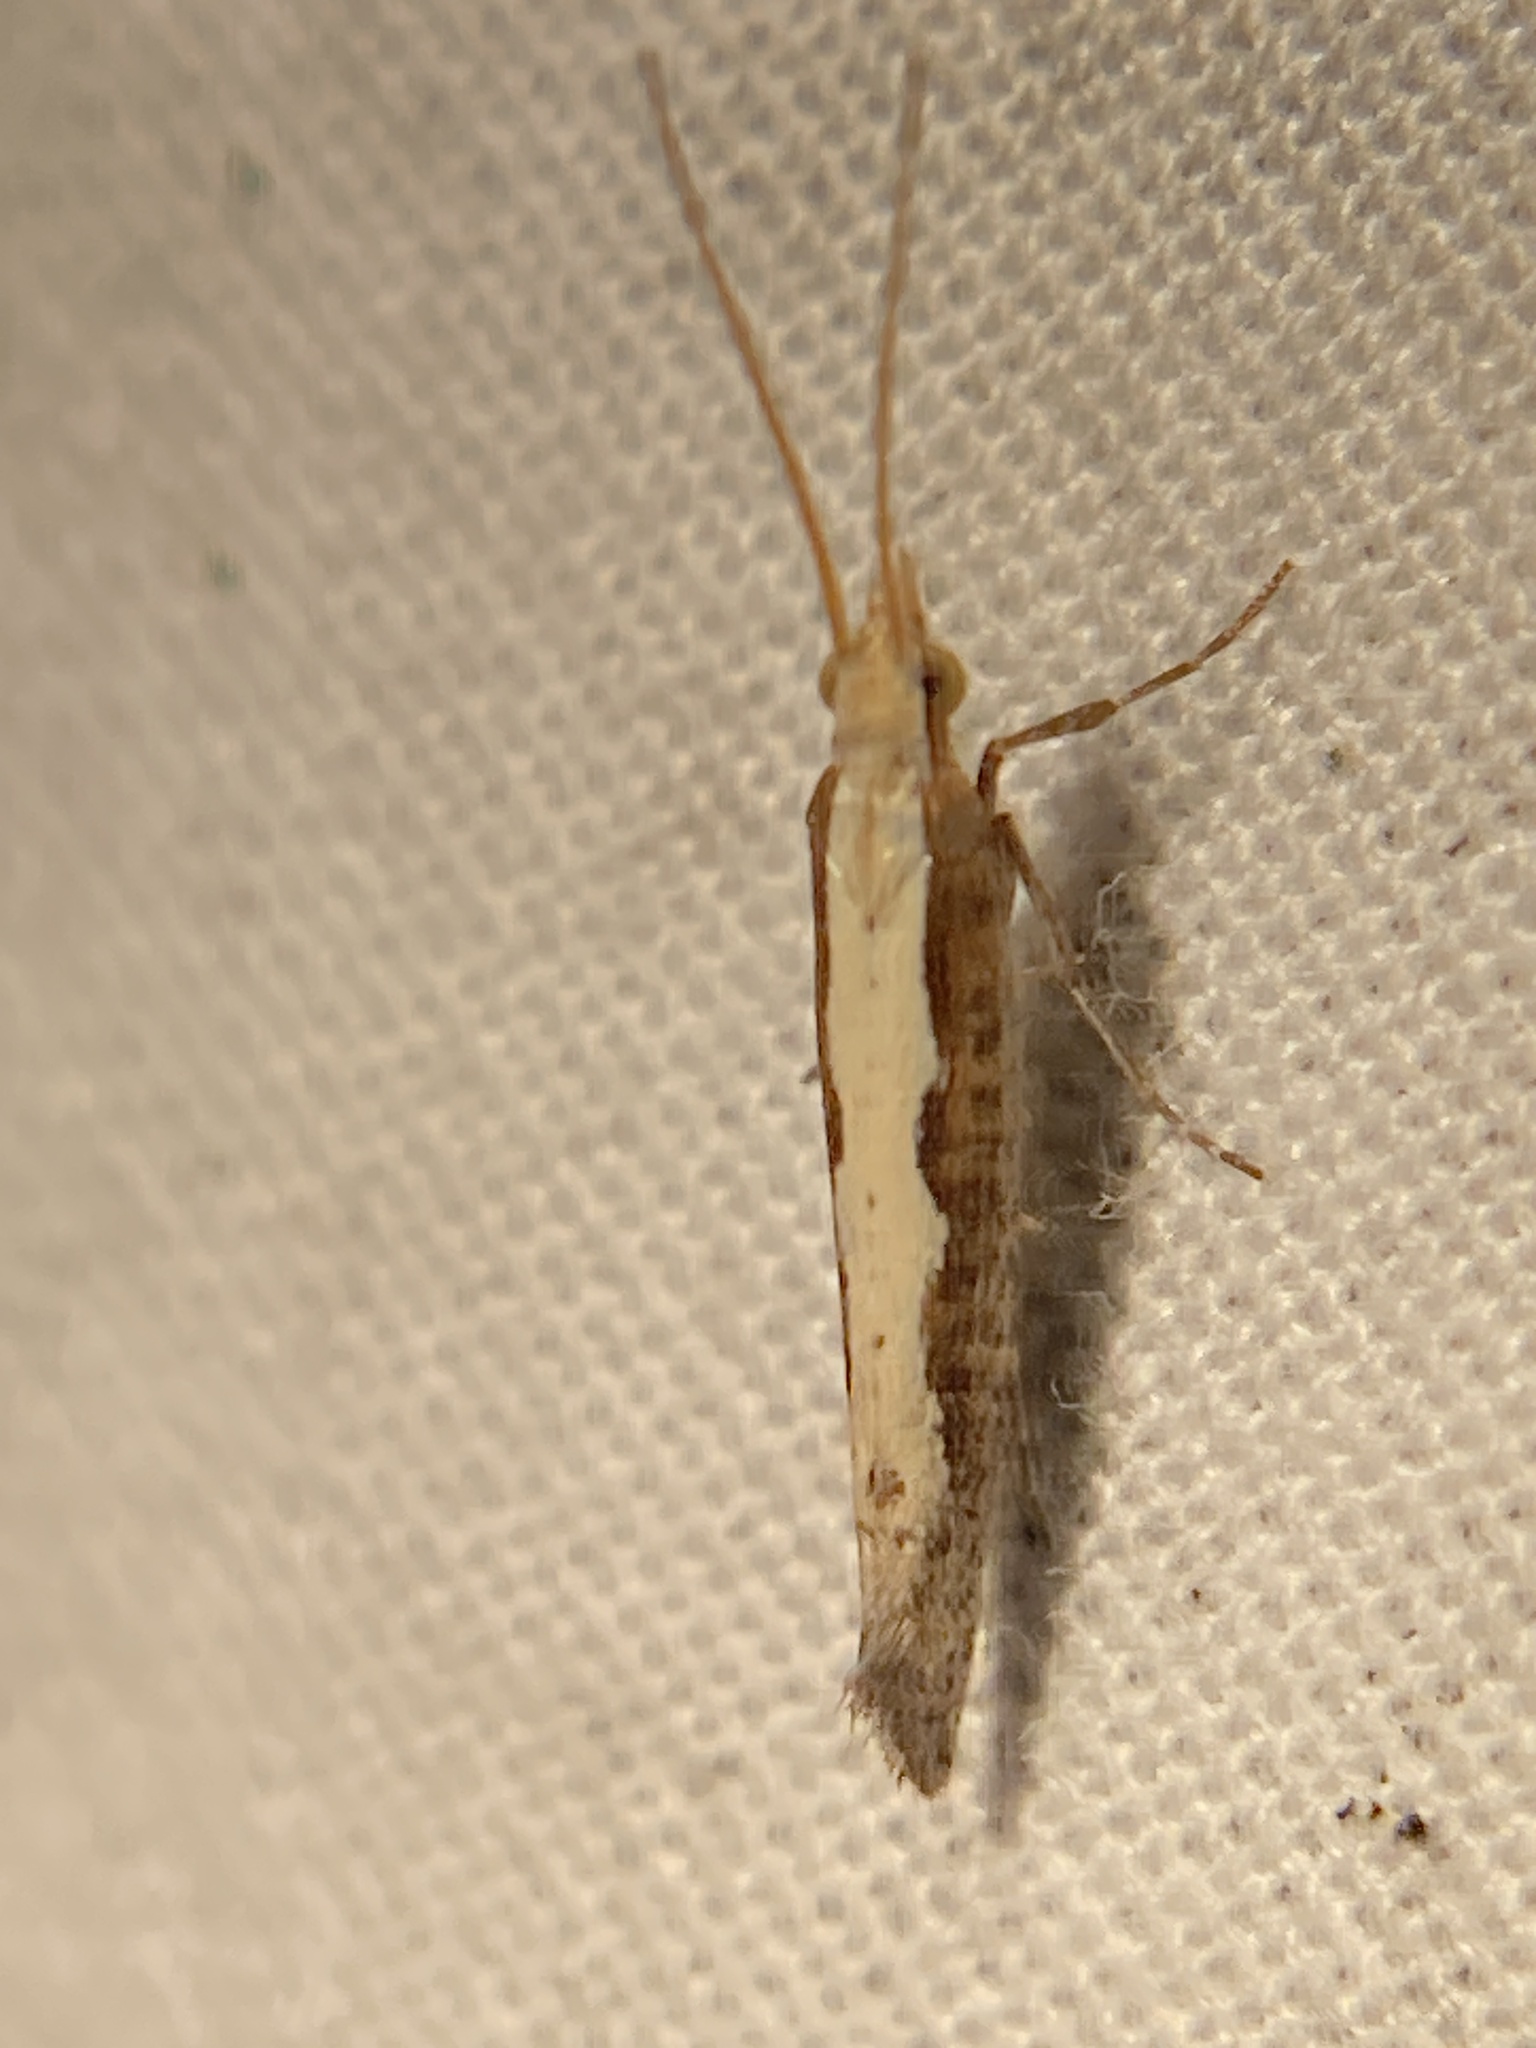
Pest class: diamondback_moth